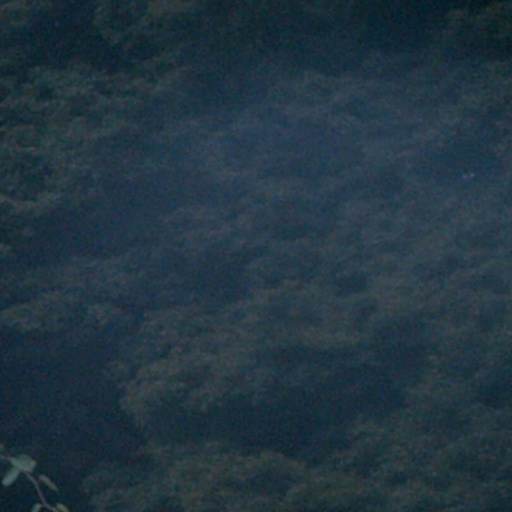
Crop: cassava